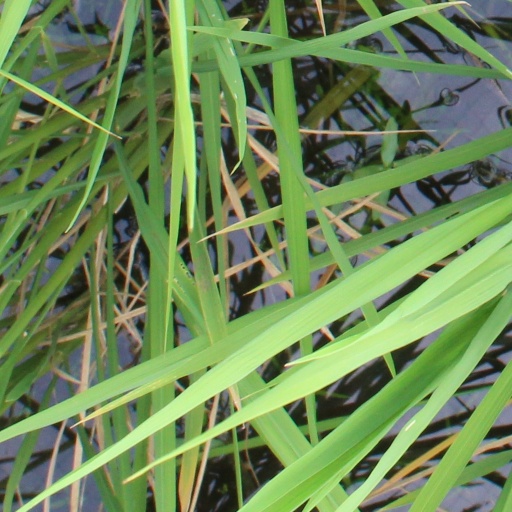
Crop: rice